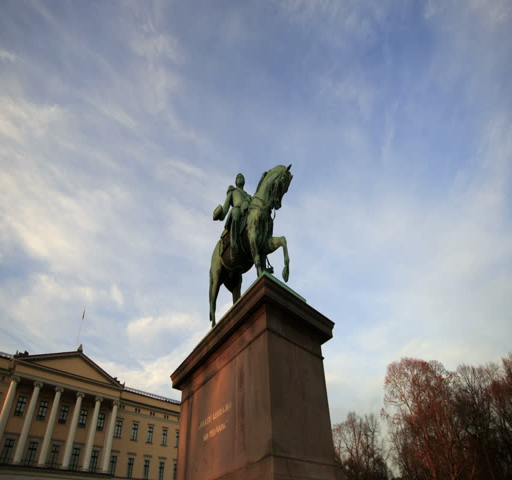
the statue of a city .